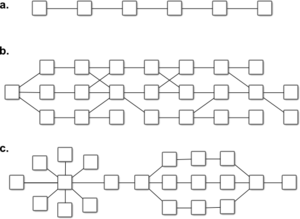
Différents schémas narratifs de jeux interactifs
Les patients virtuels sont des simulateurs informatiques interactifs destinés à la formation ou l’évaluation des professionnels de santé